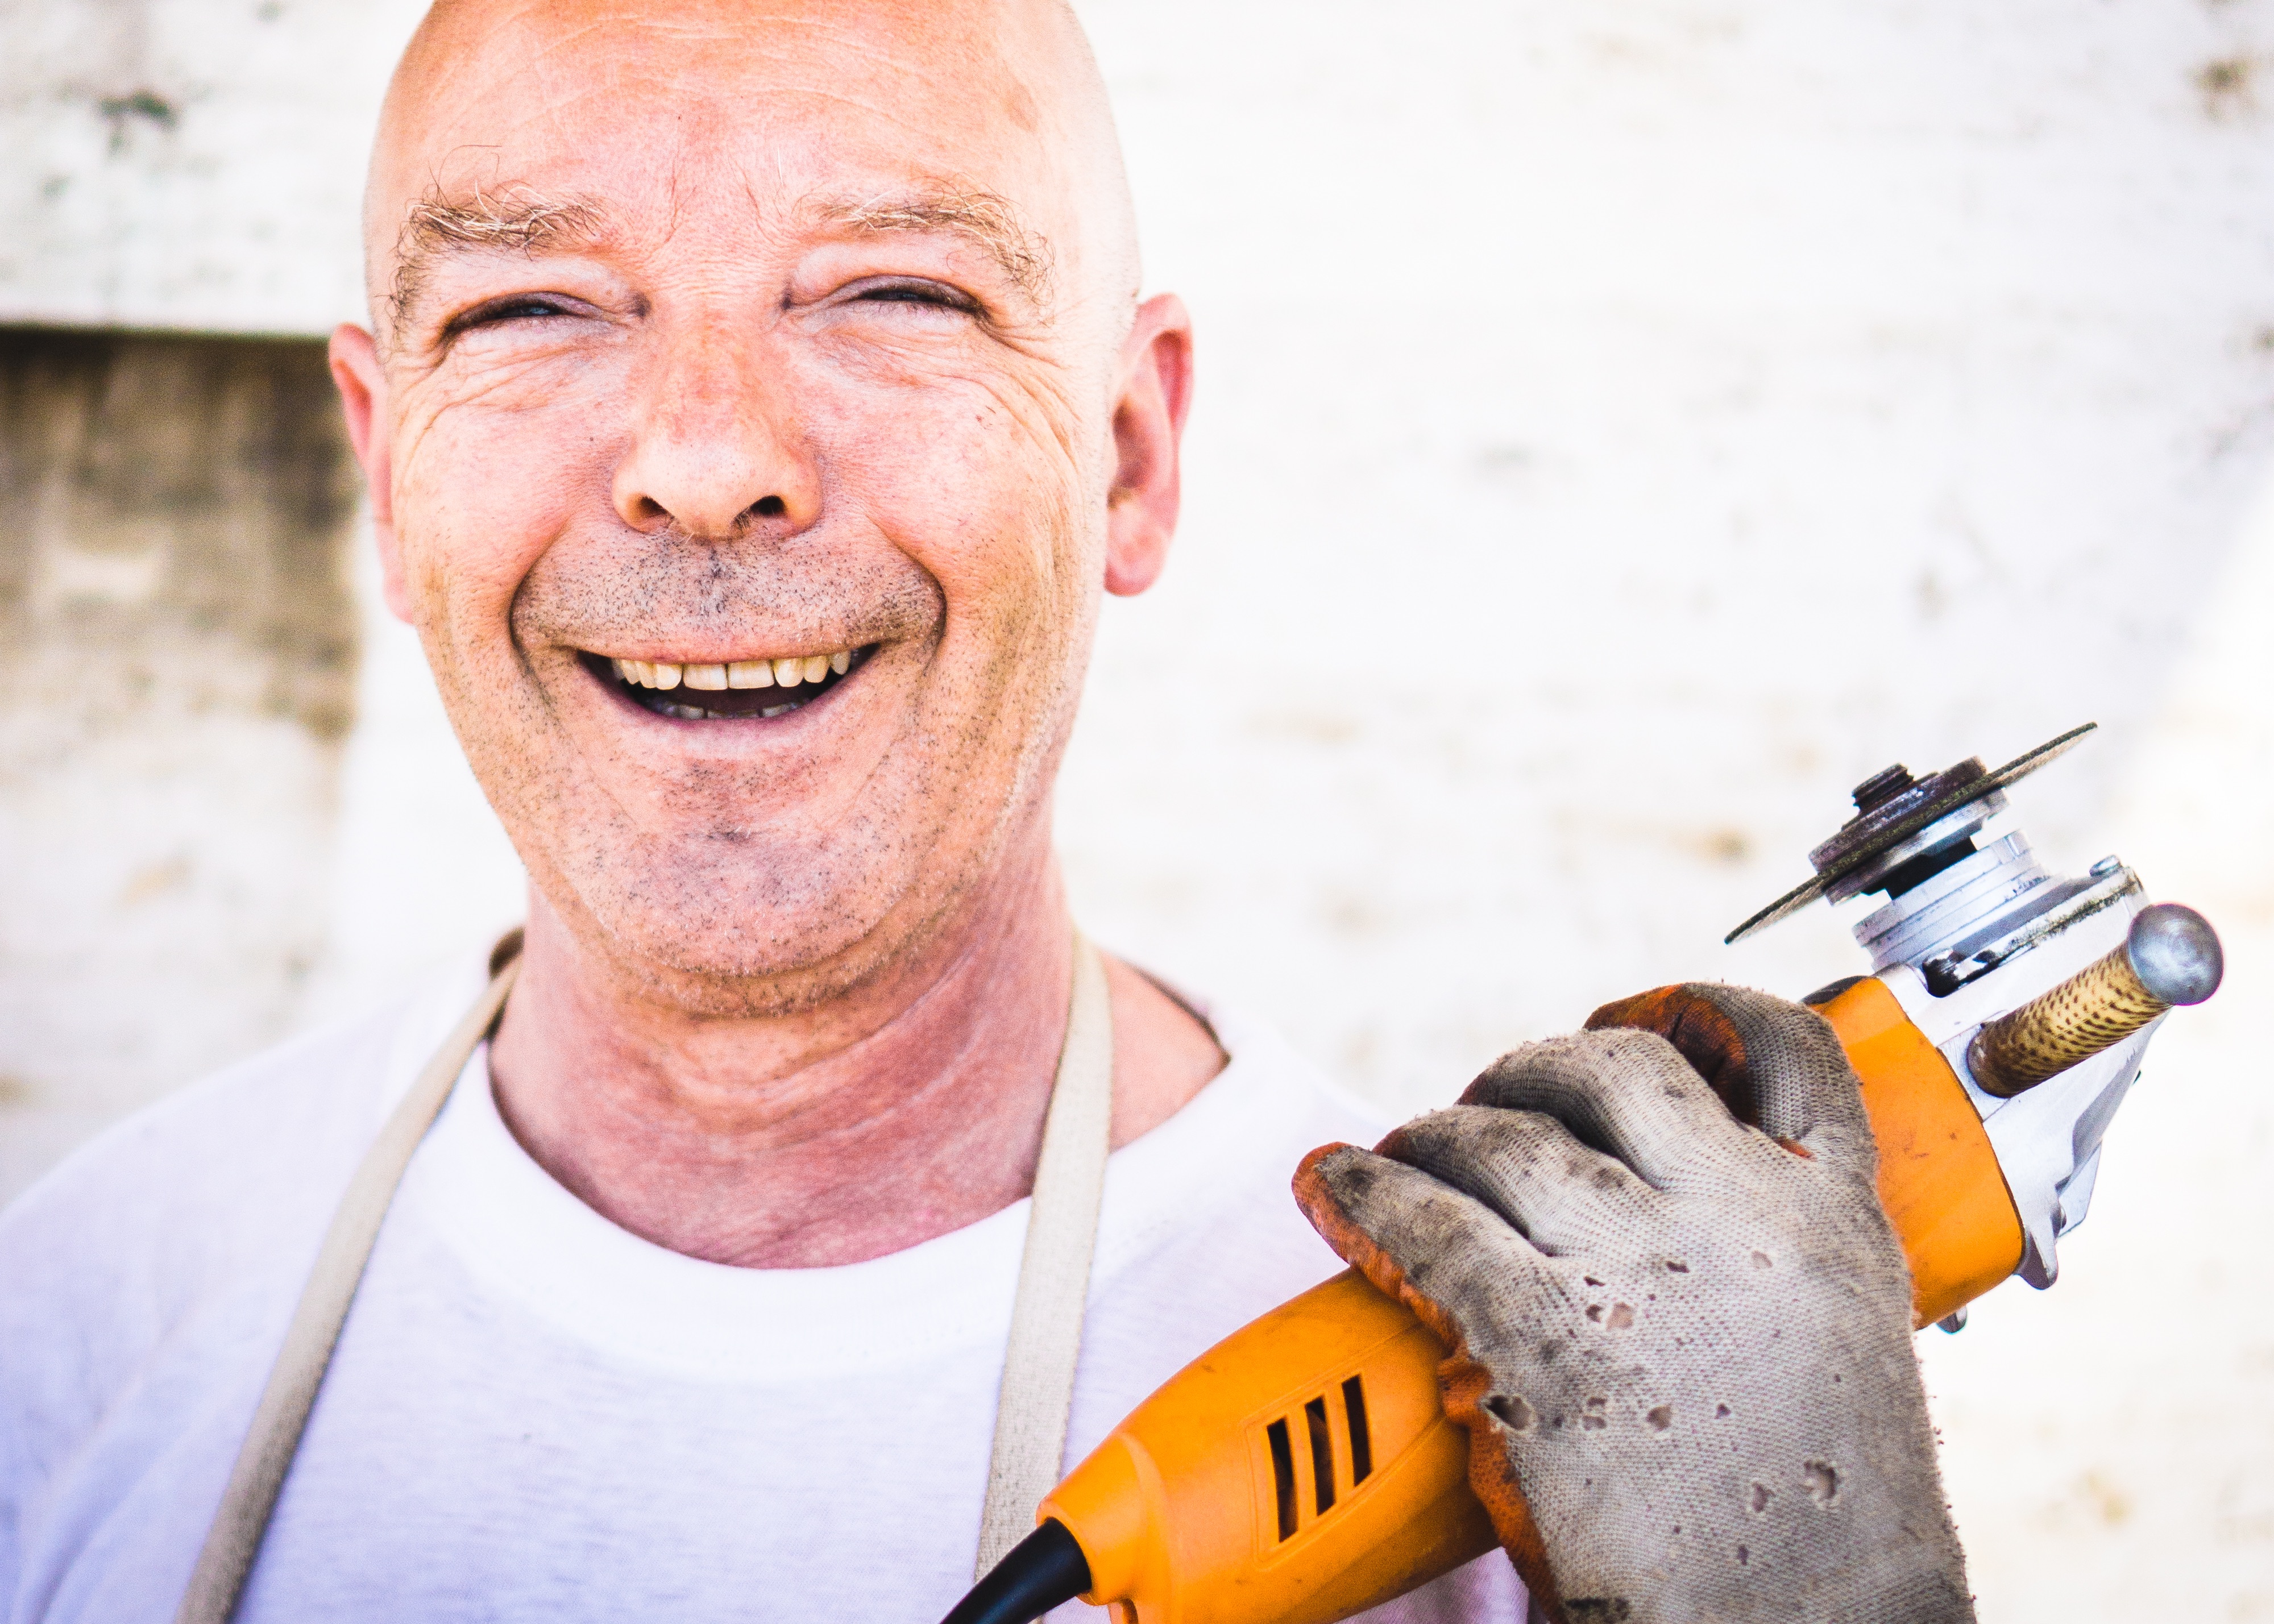
work, man, person, tool, smile, happy